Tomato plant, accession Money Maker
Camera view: tilt-top (135 deg); turntable rotation: 90 degrees
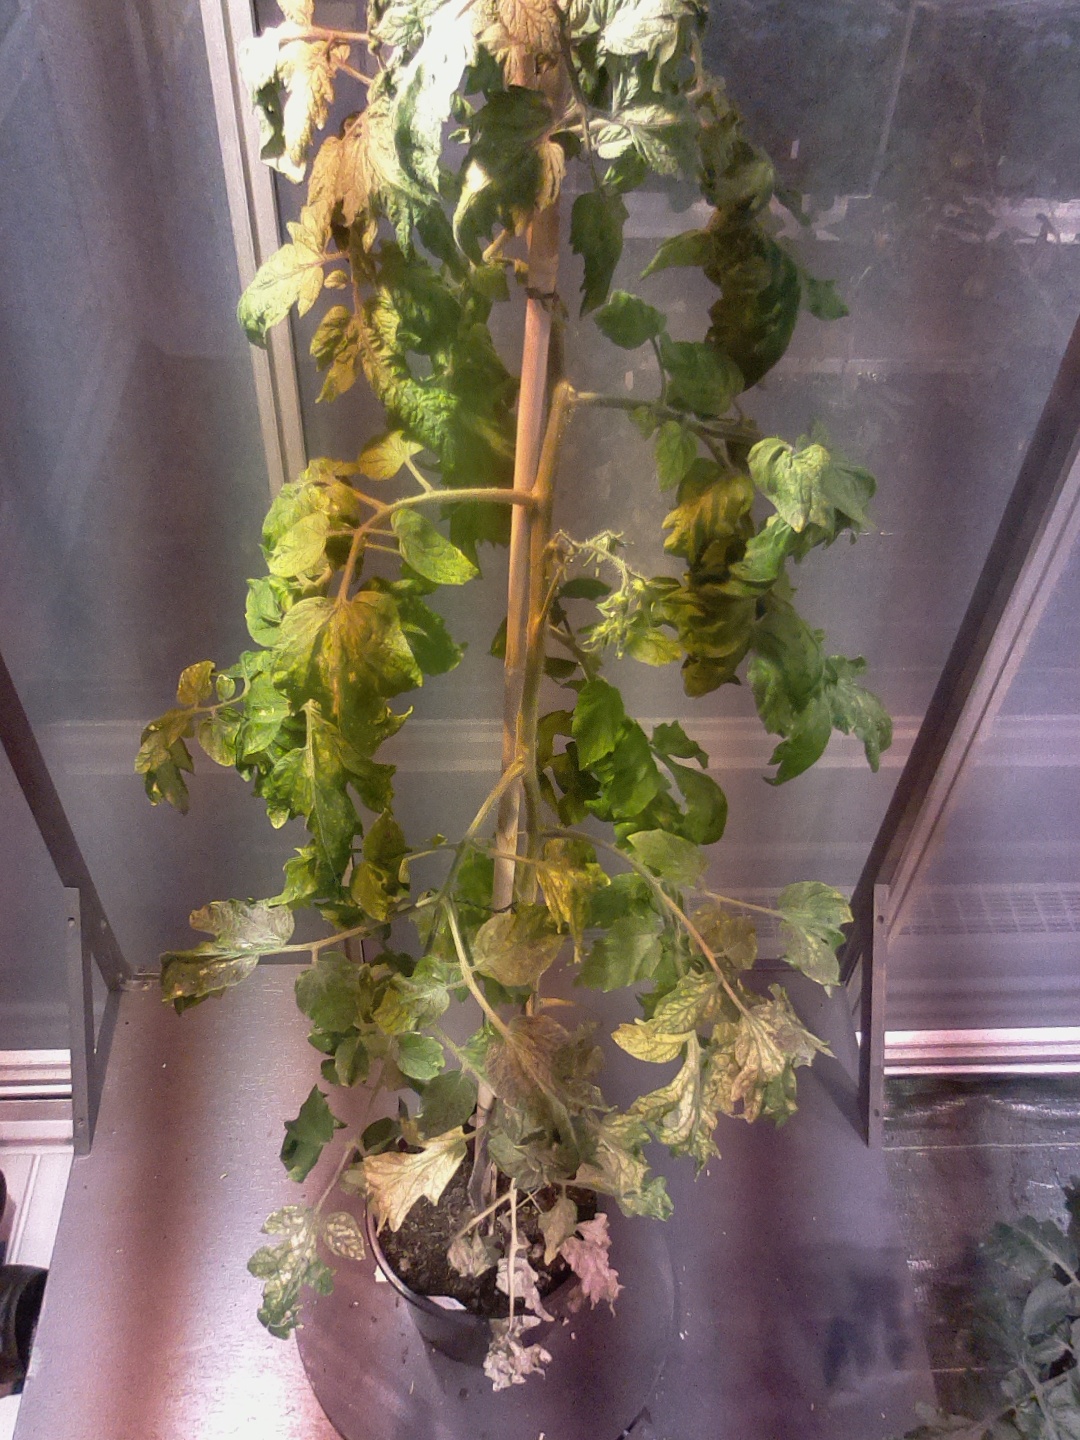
BBCH growth stage 71: 10%-20% of final fruit size